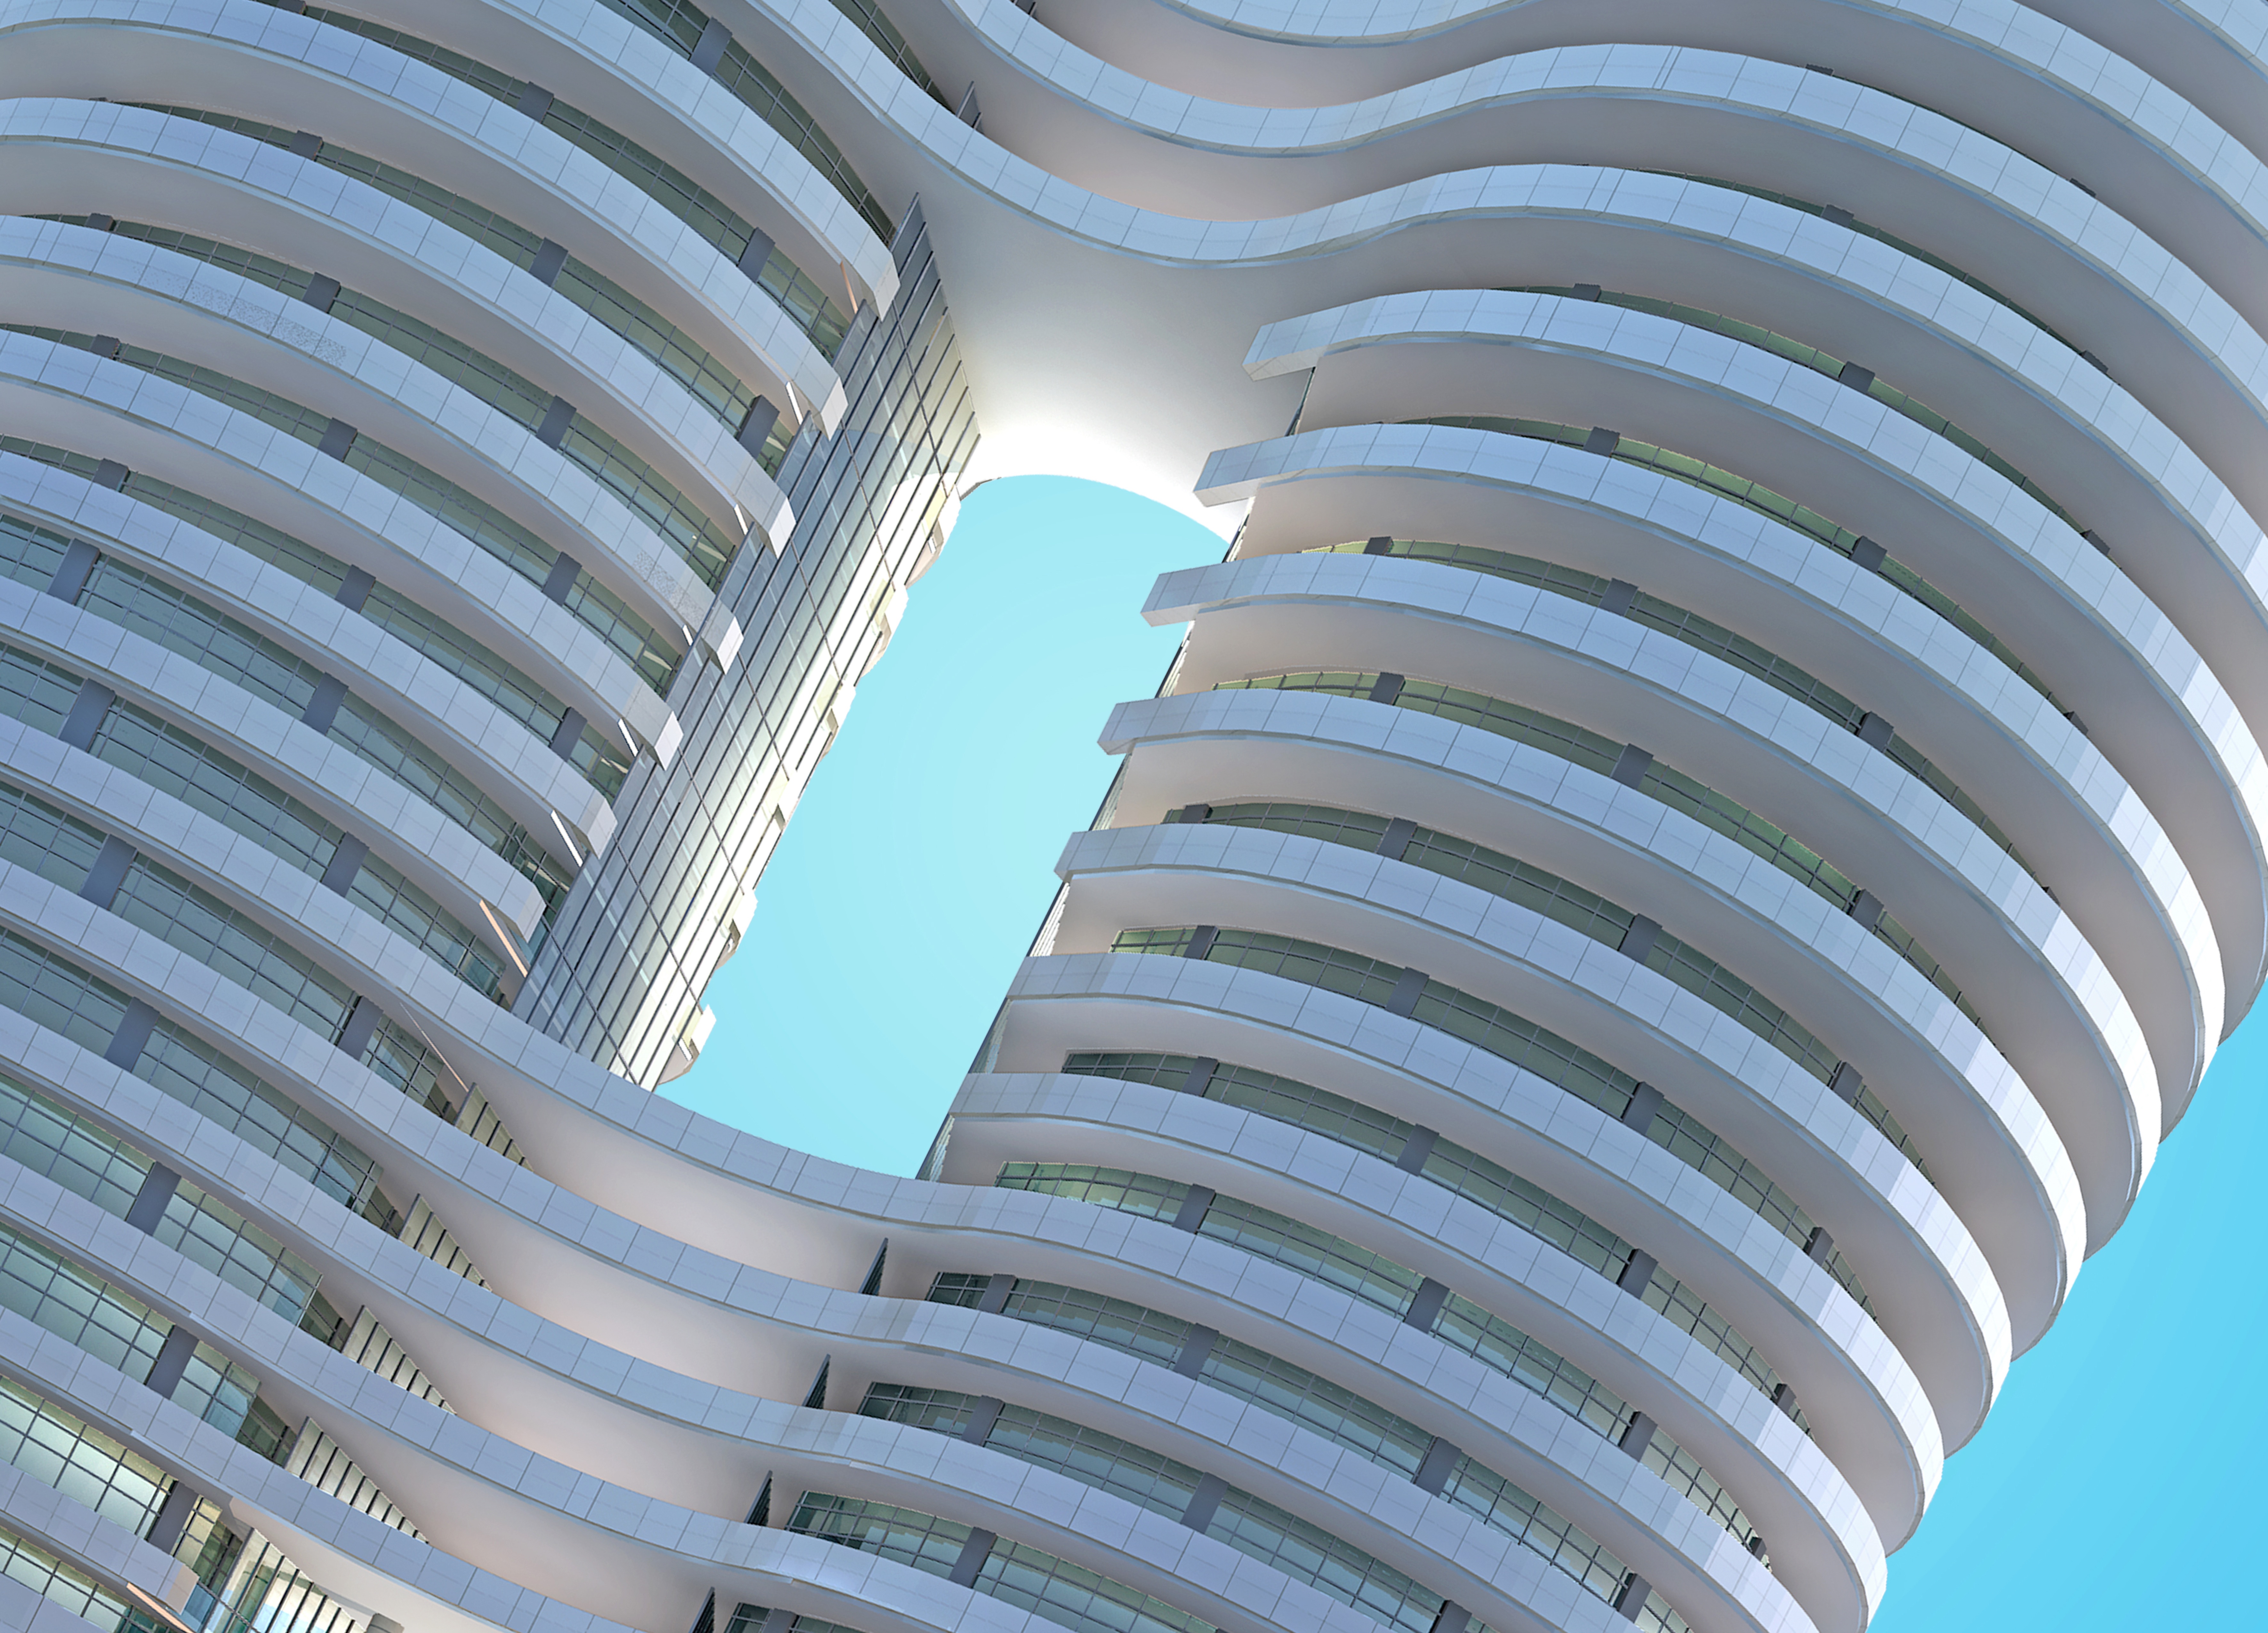
wing, architecture, structure, spiral, perspective, building, skyscraper, line, facade, blue, stadium, tower block, high rise, circle, symmetry, shape, low angle shot, daylighting